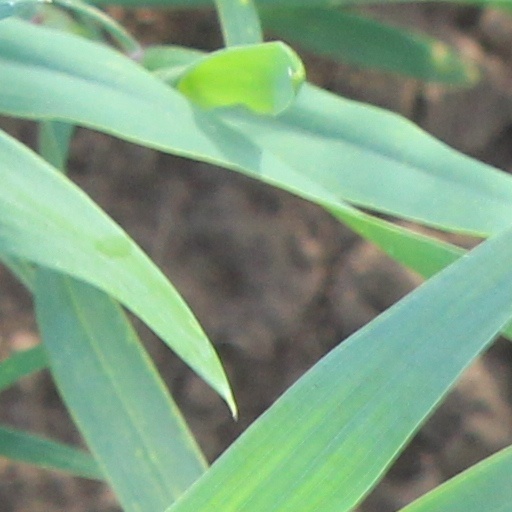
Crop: wheat